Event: Nepal Earthquake
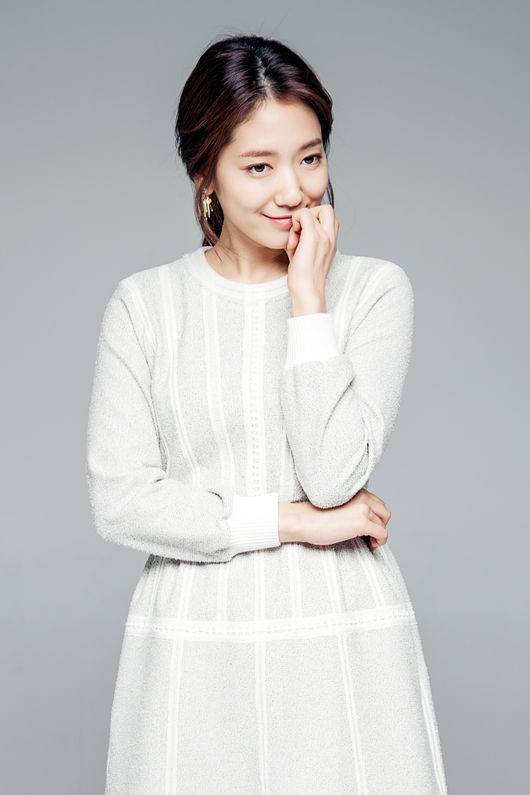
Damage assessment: no_damage